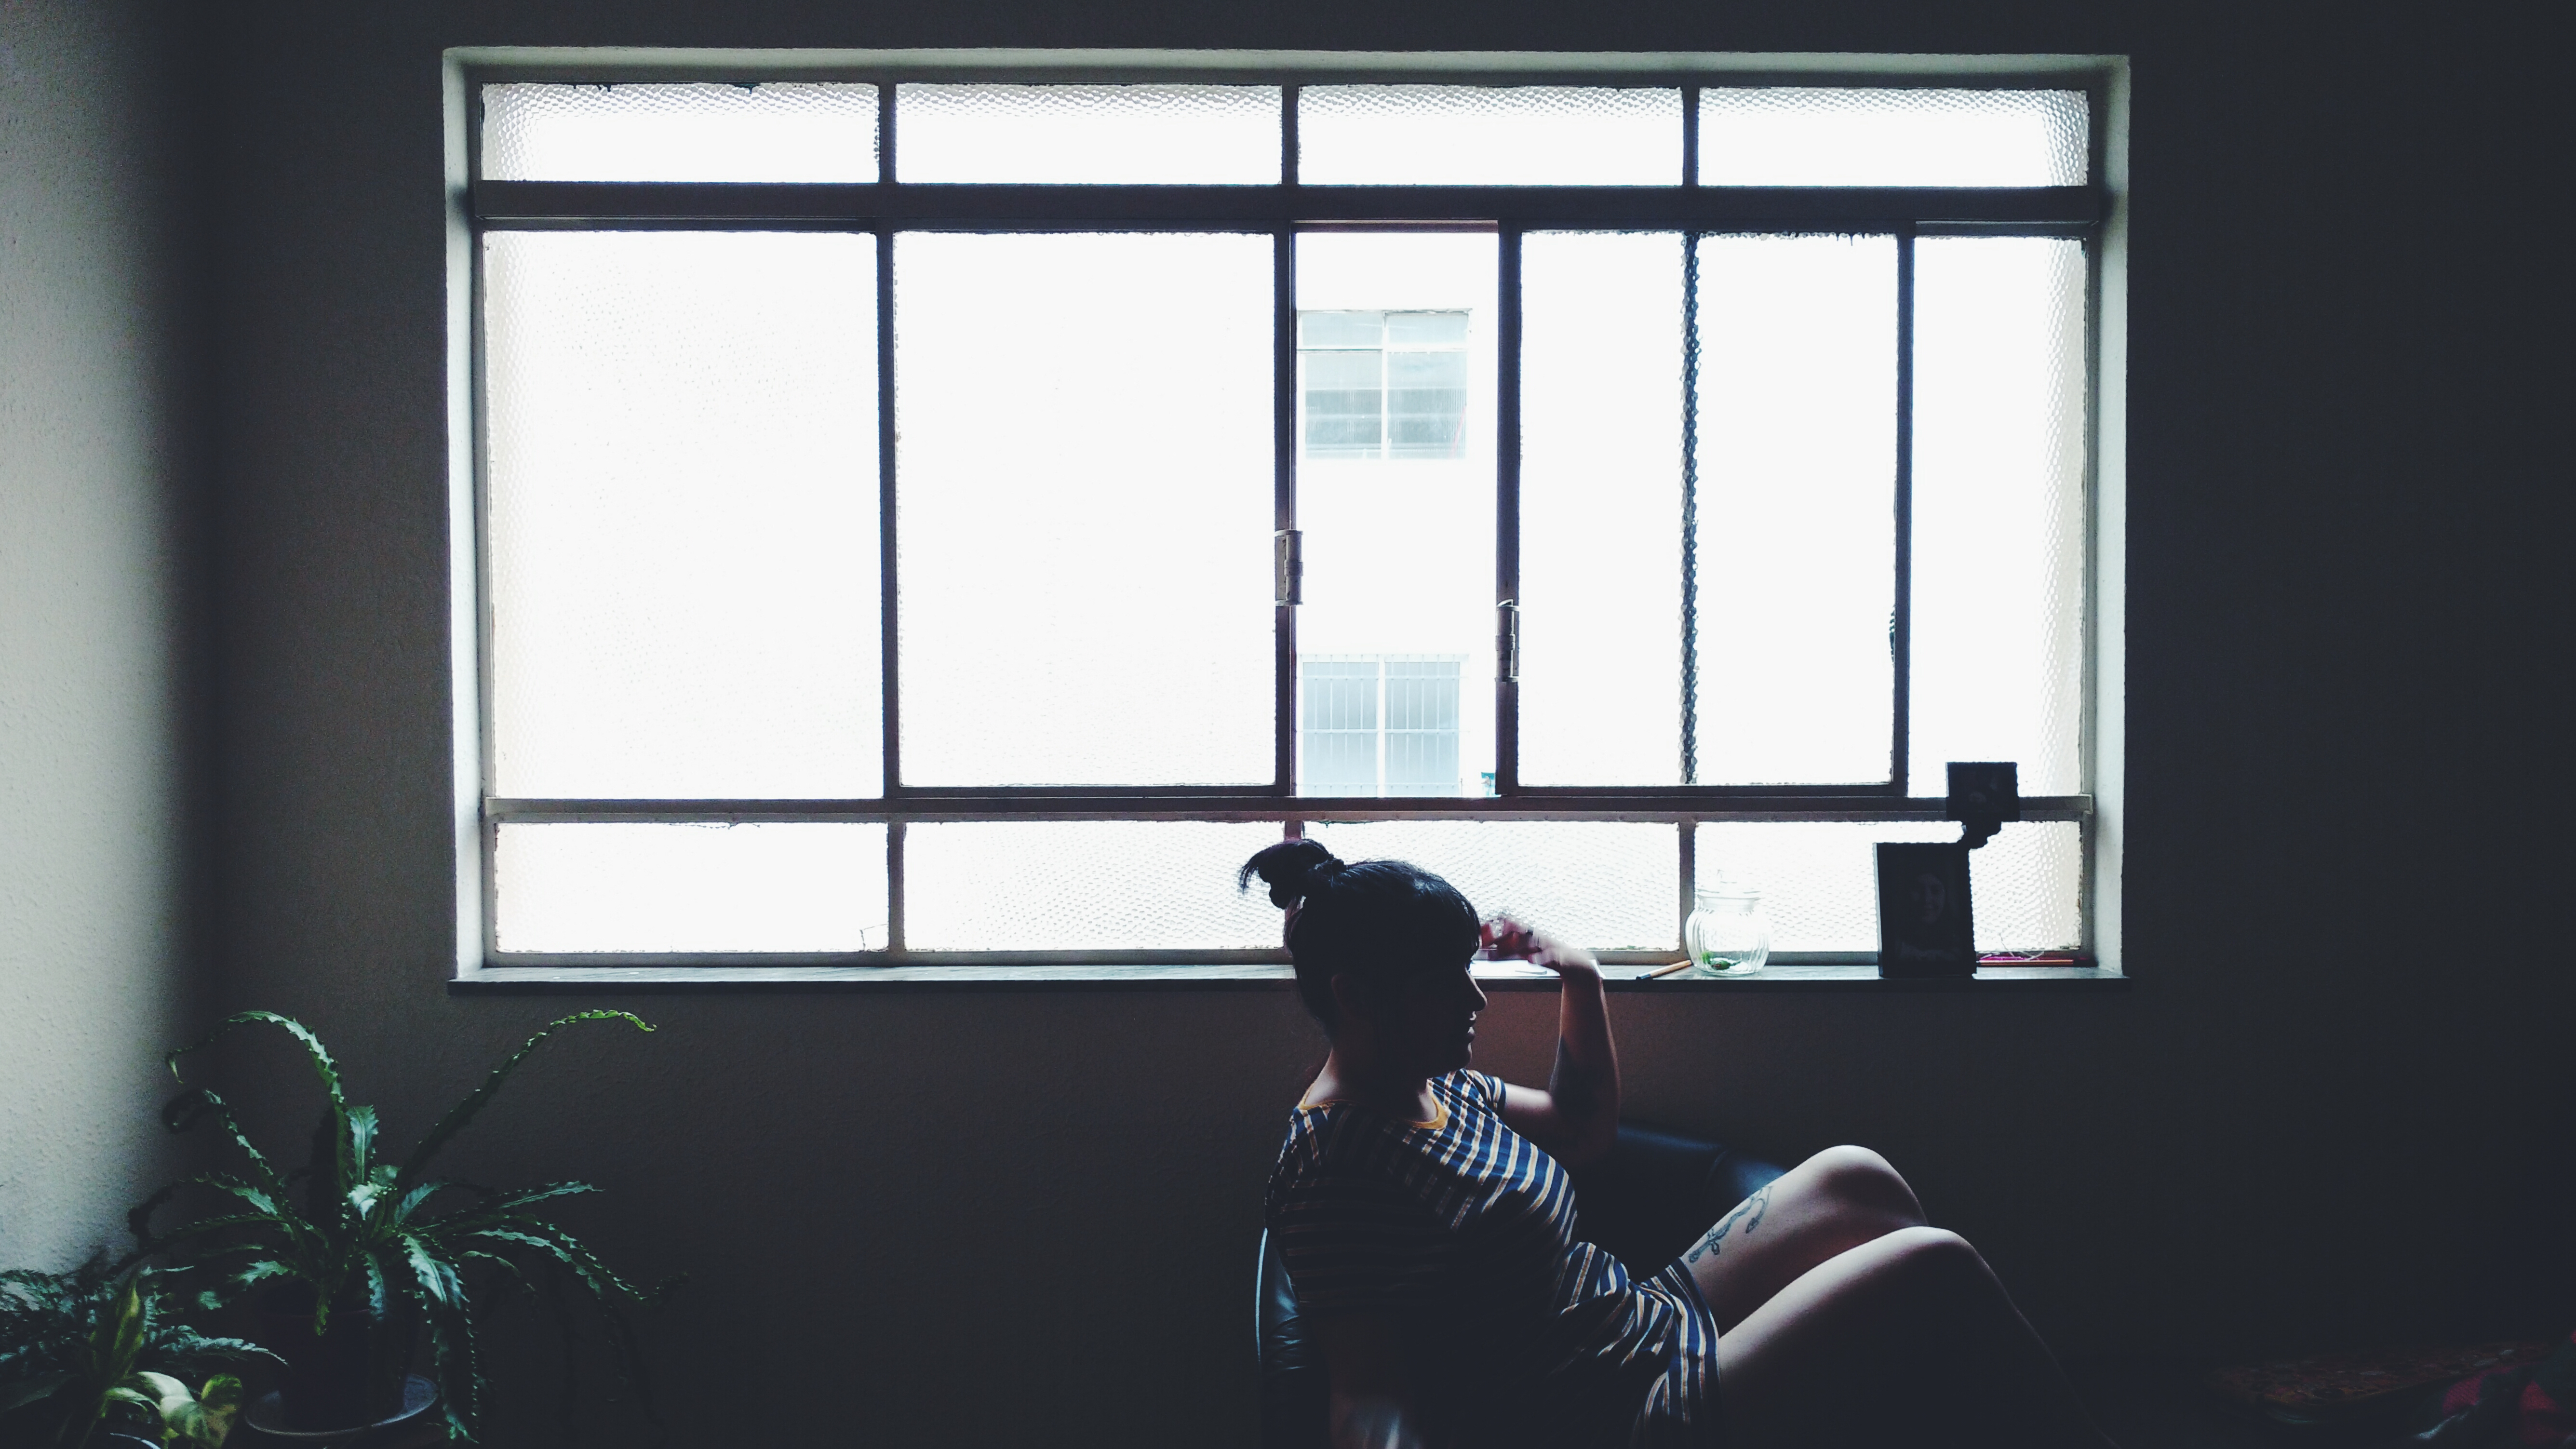
light, woman, window, glass, wall, female, shadow, blue, lady, lighting, interior design, window covering, window treatment